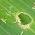
Crop: Maize
Condition: spodoptera-frugiperda-a